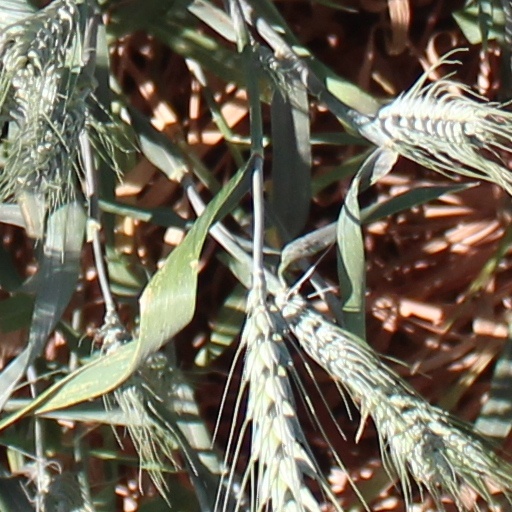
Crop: wheat